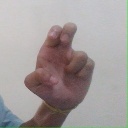
अक्षर: अ